Pope Leo XII

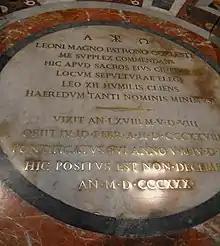
Tomb of Leo XII near the tomb of Saint Leo I per his requests

Leo XII celebrated the jubilee in 1825 in an event that saw more than half a million pilgrims travel to Rome to participate in the solemnities. To mark the event, Leo XII issued the encyclical "Quod hoc ineunte" on 24 May 1825 that proclaimed the jubilee.